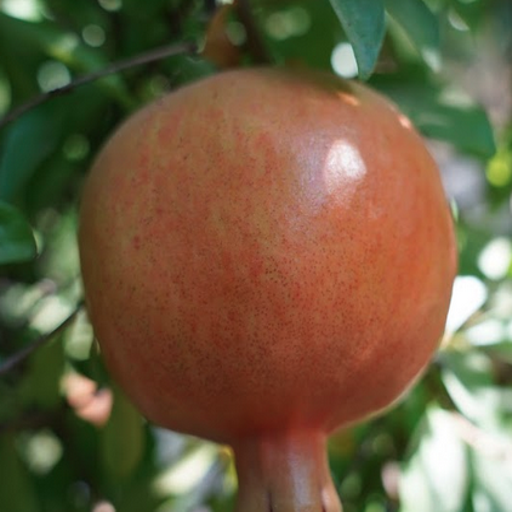
Label: Healthy